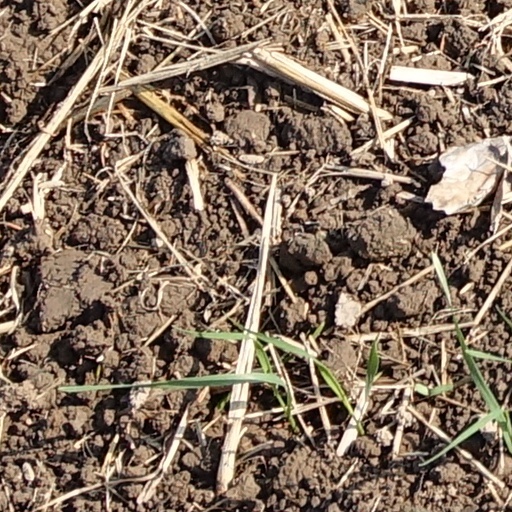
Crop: wheat